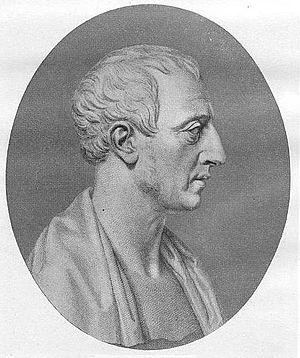
Bartolomeo Borghesi est un numismate écrivain et épigraphiste italien du XIXᵉ siècle.